Annapurna (goddess)

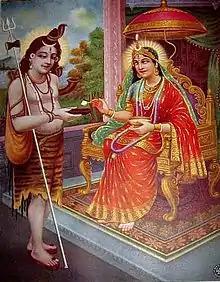
Annapurna serving food to Shiva

The Agamas (religious texts) describe the iconography of Annapurna as a youthful goddess having red complexion with a face round like the full moon, three eyes, high breasts, and four hands. The lower left hand is depicted as holding a vessel full of delicious porridge. The right hand with a golden ladle adorned with various jewels. The other two hands depict the abhaya and varada poses. She is depicted with wristlets and golden jewelry on her chest. She is seated on a throne with the crescent moon adorning her head.